Post Mark Collectors Club

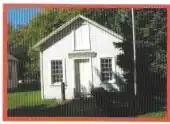
Lyme Post Office Building moved to the Postmark Museum in 1978.

Its new home was the original Lyme Post Office, which had been relocated to Historic Lyme Village by the PMCC. In 1993 the museum collection was transferred again to the larger Groton Township building.